Hexagrammidae

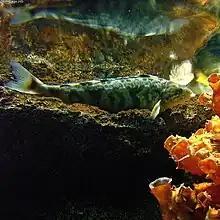
Okhotsk atka mackerel ("Pleurogrammus azonus")

Hexagrammidae, the greenlings, is a family of marine ray-finned fishes belonging to the suborder Cottoidei in the order Perciformes. These fishes are found in the North Pacific Ocean.